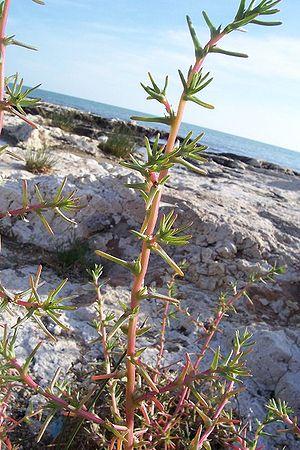
La Soude commune est une plante du genre Salsola appartenant à la famille des Chenopodiaceae selon la classification classique, ou des Amaranthaceae selon la classification phylogénétique.
Le genre Salsola regroupe des espèces de plantes de la famille des Amaranthacées ou des Chénopodiacées selon la classification classique de Cronquist.